Fernando Rey

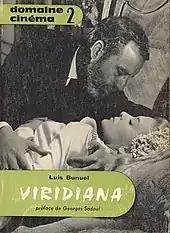
Fernando Rey with Silvia Pinal in "Viridiana", in the cover of the film script book.

In 1936, Rey began his career in films as an extra, sometimes even getting credited. It was then that he chose his stage name, Fernando Rey. He kept his first name, but took his mother's second surname, Rey, a short surname with a clear meaning ("Rey" is Spanish for "King").